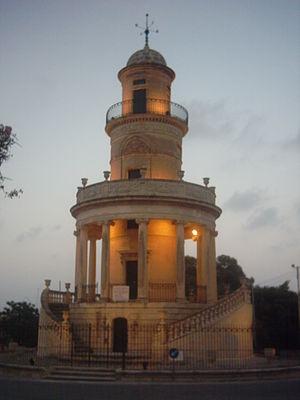
Lija est une localité de Malte d'environ 3 000 habitants, située dans le centre de Malte, lieu d'un conseil local compris dans la région Ċentrali. Elle constitue, avec Ħ'Attard et Balzan, la communauté de fait dite des Tlett Villaġġi.